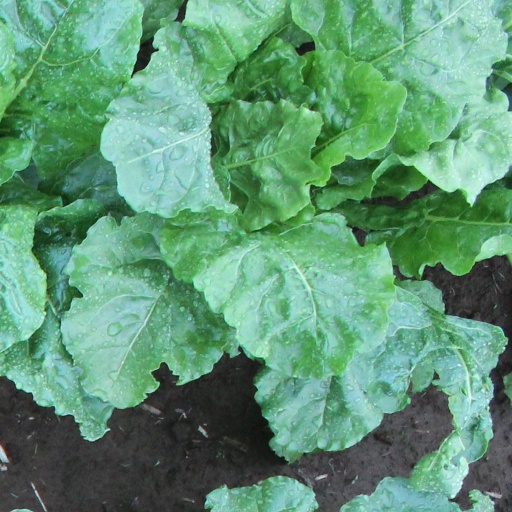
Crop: sugar beet